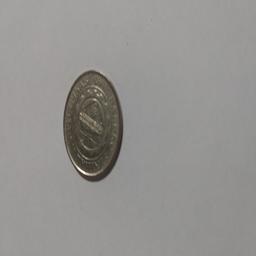
Label: 1_Old_Back